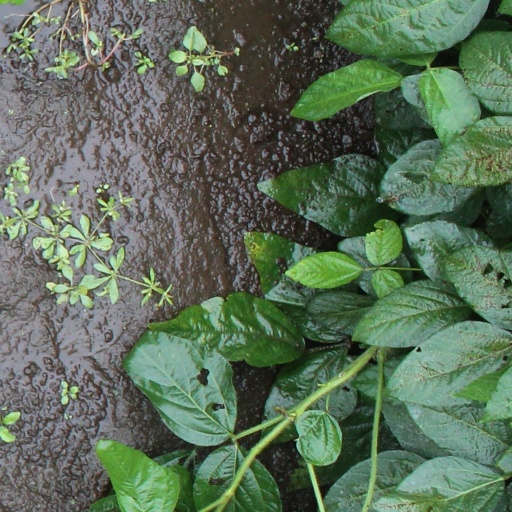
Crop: soybean